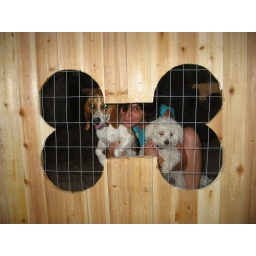
Bone shaped doggy peek window in our new fence